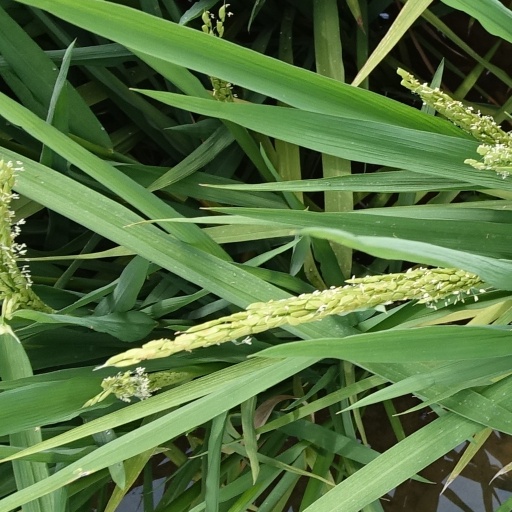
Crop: rice